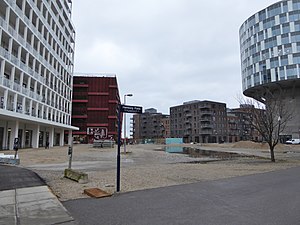
Hamborg Plads
Hamborg Plads i januar 2018.
Hamborg Plads er en plads i Nordhavnen i København, der ligger mellem Århusgade, Antwerpengade og Sankt Petersborg Plads. Pladsen er opkaldt efter den tyske havneby Hamburg. Pladsen etableres sammen med de første byggerier omkring den i 2014-2019.